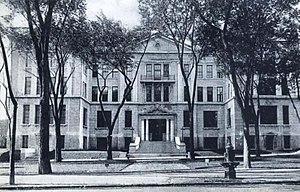
Impression, École Polytechnique, Montréal, QC, vers 1910, Encre sur papier monté sur carton - Phototypie - 8 x 13 cm
Cet article traite des événements qui se sont produits durant l'année 1905 au Québec.